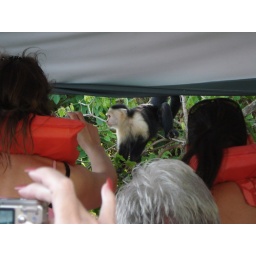
the same alfa male searching around our boat